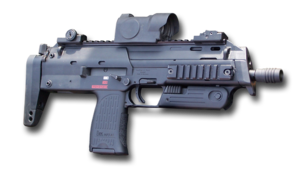
Le pistolet-mitrailleur, aussi appelé mitraillette, est une arme à feu individuelle à tir automatique utilisant une cartouche de pistolet.
Le MP7 est un pistolet-mitrailleur répondant au principe d’Advanced Personal Defense Weapon qui vise à combler le fossé entre le pistolet-mitrailleur conventionnel et le fusil d'assaut. Les PDW sont destinés à doter les troupes qui ne sont pas directement employées dans les combats d’une capacité de riposte significative. Les officiers, équipages de chars ou servants d’artillerie n’ont pas besoin de s’encombrer d’un fusil d’assaut mais doivent néanmoins pouvoir faire face à une attaque inopinée et défaire des adversaires équipés de vestes pare-éclats en mesure de stopper une munition d’arme de poing.